GNC (company)

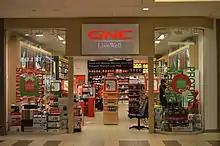
A GNC store at The Promenade Shopping Centre, Thornhill, Ontario, Canada

GNC stores typically stock a wide range of weight loss, bodybuilding, nutritional supplements, vitamins, natural remedies, and health and beauty products, in both its owned brands as well as third-party brands. Its products are also sold on GNC.com and, as of January 2017, on GNC's Amazon Marketplace.